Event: Nepal Earthquake
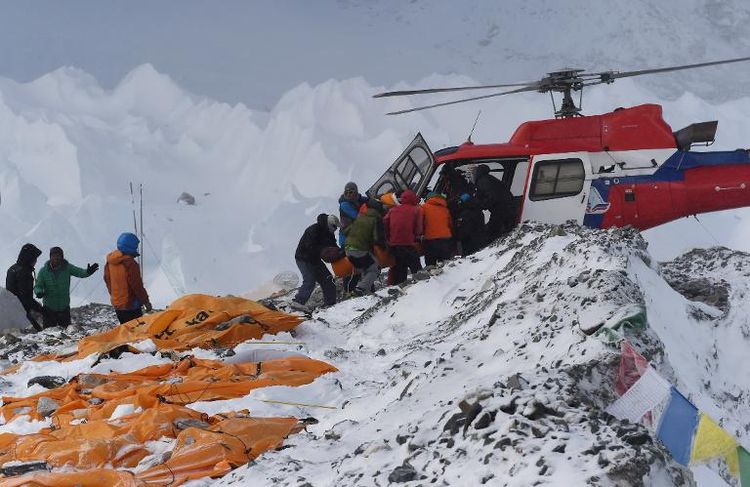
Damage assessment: damage